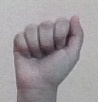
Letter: saad